Viduthalai: Part – II

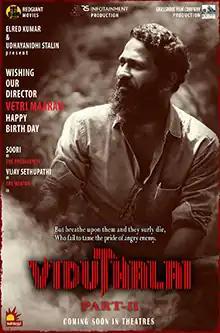
Theatrical release poster

Viduthalai: Part – II is a 2024 Indian Tamil-language period political crime thriller film directed and co-produced by Vetrimaaran under RS Infotainment and Grass Root Film Company. It is the direct sequel to "Viduthalai Part 1" (2023). The film follows the travels of a police constable amidst an operation to apprehend a revolutionary. Vijay Sethupathi, Soori, Gautham Vasudev Menon, Bhavani Sre, Rajiv Menon, Ilavarasu, Balaji Sakthivel, Saravana Subbiah, Chetan and Munnar Ramesh reprise their roles from the first film, with Manju Warrier, Kishore, Anurag Kashyap, Bose Venkat, Vincent Asokan and Ken Karunas joining the ensemble cast.